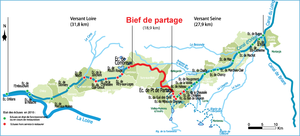
Le bief de partage du canal d’Orléans est une section du canal d'Orléans, constituant le point le plus haut du canal. De son extrémité ouest, l’écluse de Combreux, les embarcations peuvent rejoindre la Loire à Orléans par un parcours de 31,8 km présentant une dénivelée de 28,83 m. De son extrémité est, elles peuvent rejoindre le Loing par un parcours de 27,9 km et une dénivelée de 41,31 m. D’une longueur de 5 450 m, il est situé sur les communes de Combreux, Chatenoy, Sury-aux-Bois et Vieilles-Maisons-sur-Joudry.